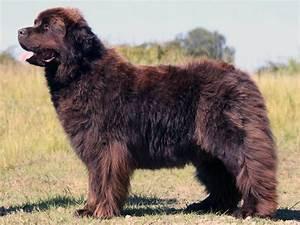
dog